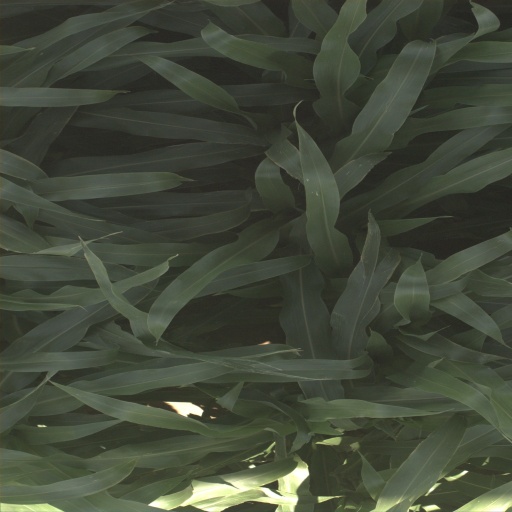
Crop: sorghum